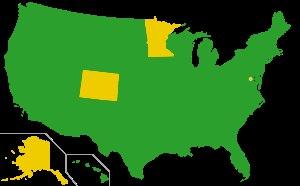
L'élection présidentielle américaine de 1996 est la 53ᵉ élection au suffrage universel indirect du président des États-Unis.